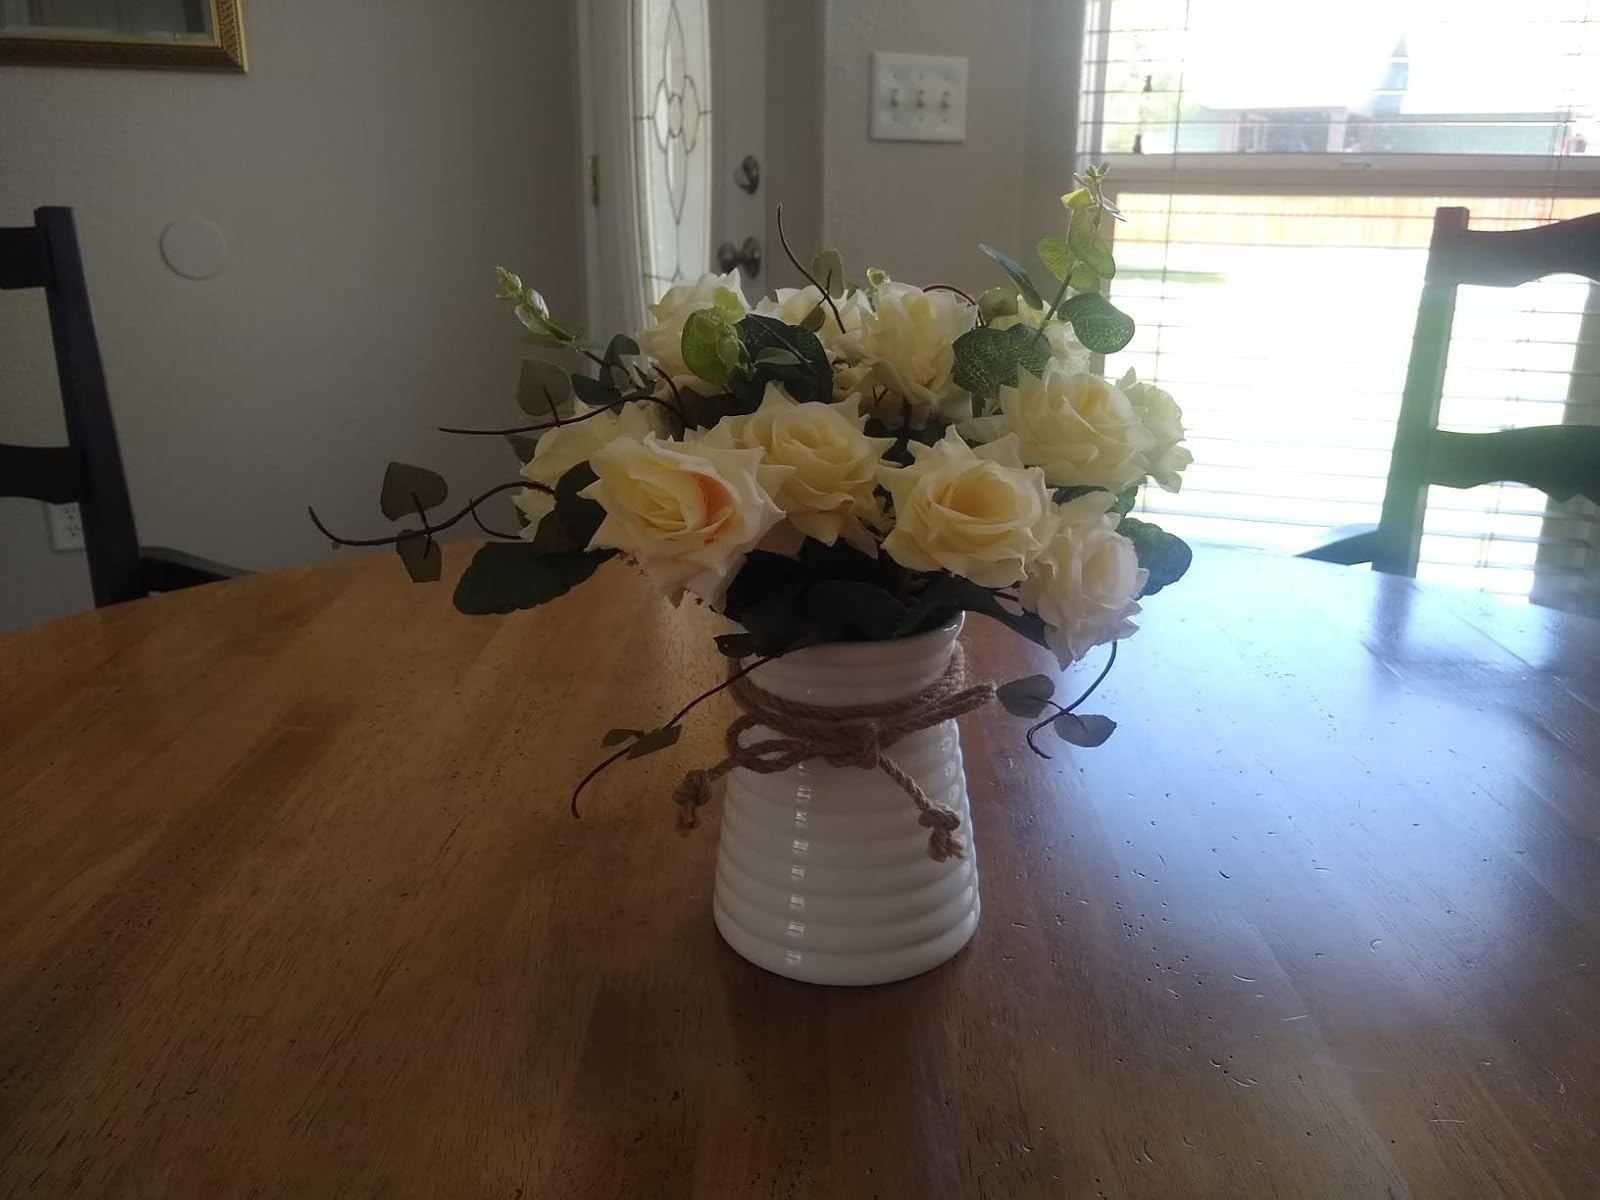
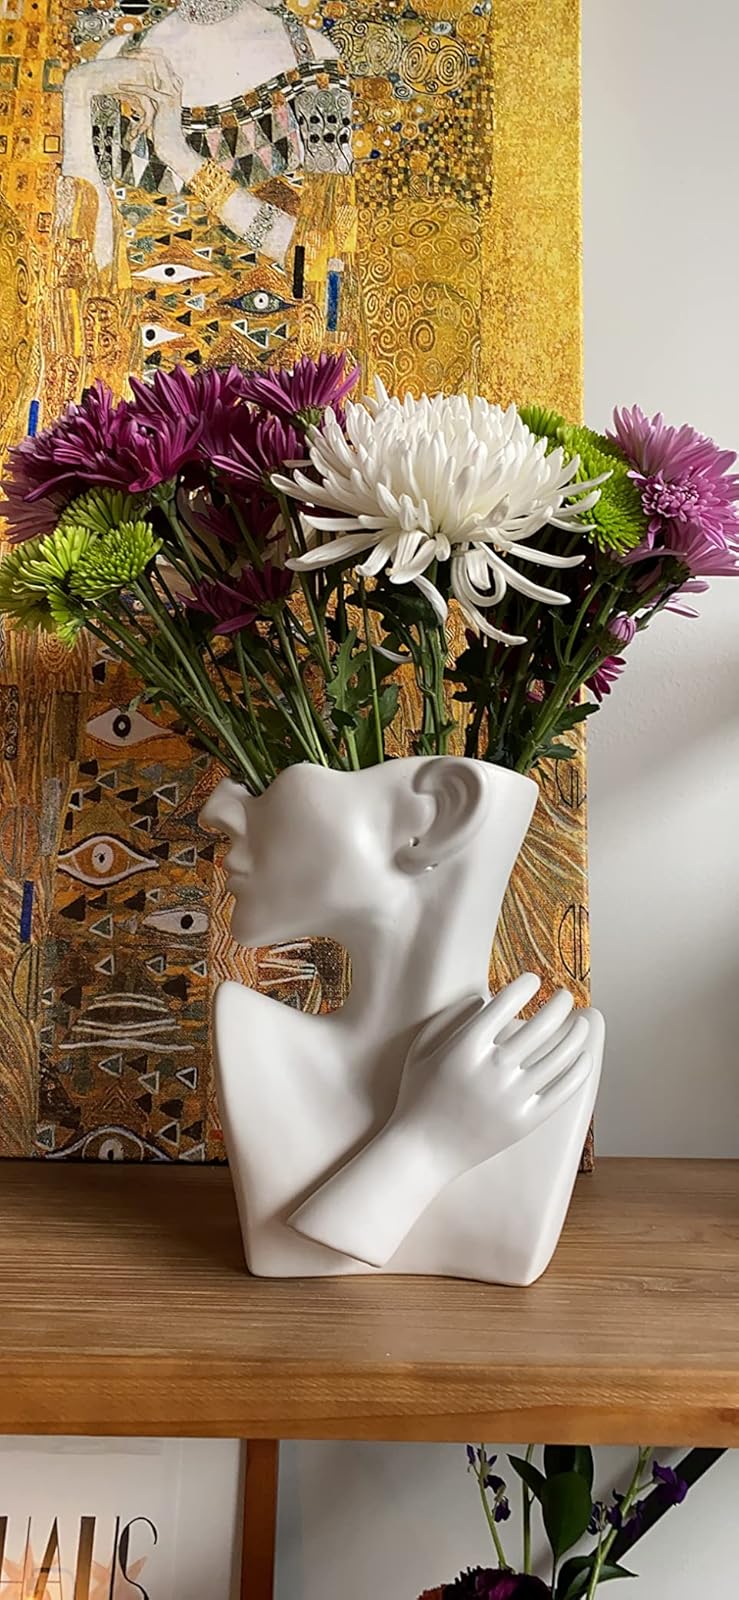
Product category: vase
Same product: no